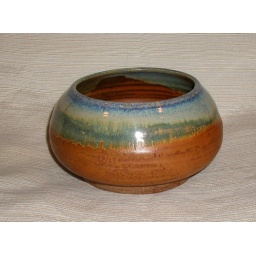
this bowl makes a nice centerpiece with flower in it.